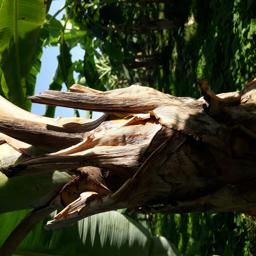
Label: BACTERIAL SOFT ROT